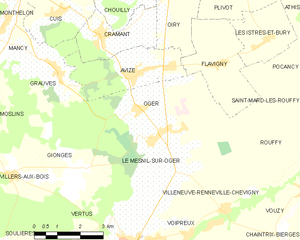
Oger est une ancienne commune française située dans le département de la département de la Marne en région Grand Est.